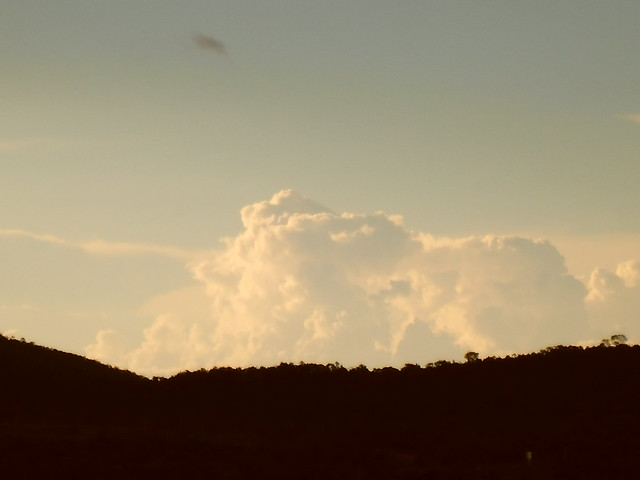
Fire: no
Smoke: no